Radu Rosetti

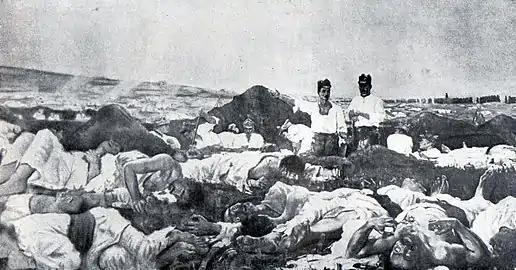
"A Funeral", 1908 painting by the Poporanist Octav Băncilă, purporting to show a massacre during the recent peasants' revolt

In trouble because he lacked the means to live decently, and because his lack of a university degree meant he could not become a lawyer or a professor, Rosetti sought a professional job relatively safe from the vicissitudes of politics. At the time, the Foreign Affairs Ministry formed one such oasis. He applied there, and in April 1898, when Sturdza was both Prime and Foreign Minister, he was hired as the archivist's assistant, again helped by Bianu. His other supporter was Gheorghe Văsescu, a friend of the PNL factional leader Ion I. C. Brătianu. Although this new job was low in the ministerial hierarchy, his fluent knowledge of several languages (itself a precondition for working in the ministry) and his penchant for historical exegesis helped Rosetti advance. Nevertheless, the promotions came with a humiliating slowness and, with a wife, three sons and a daughter to support, he found the salary insufficient. Although the Conservatives returned to power in 1899, their new leader was Gheorghe Grigore Cantacuzino—Rosetti's patron, Catargiu, died suddenly the same year, leaving him virtually without friends in the party.